Gerhard Moritz Roentgen

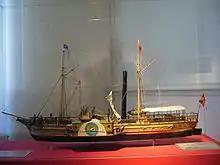
"De Zeeuw" was the first steamboat to reach up to Kaub

In 1822 Roentgen was one of the founders of Van Vollenhoven, Dutilh & Co., a shipping line that built "De Nederlander", the first Dutch steamboat, albeit with a British engine. She made her first trip on 3 June 1823.